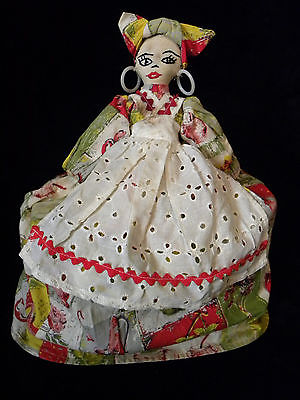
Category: toaster